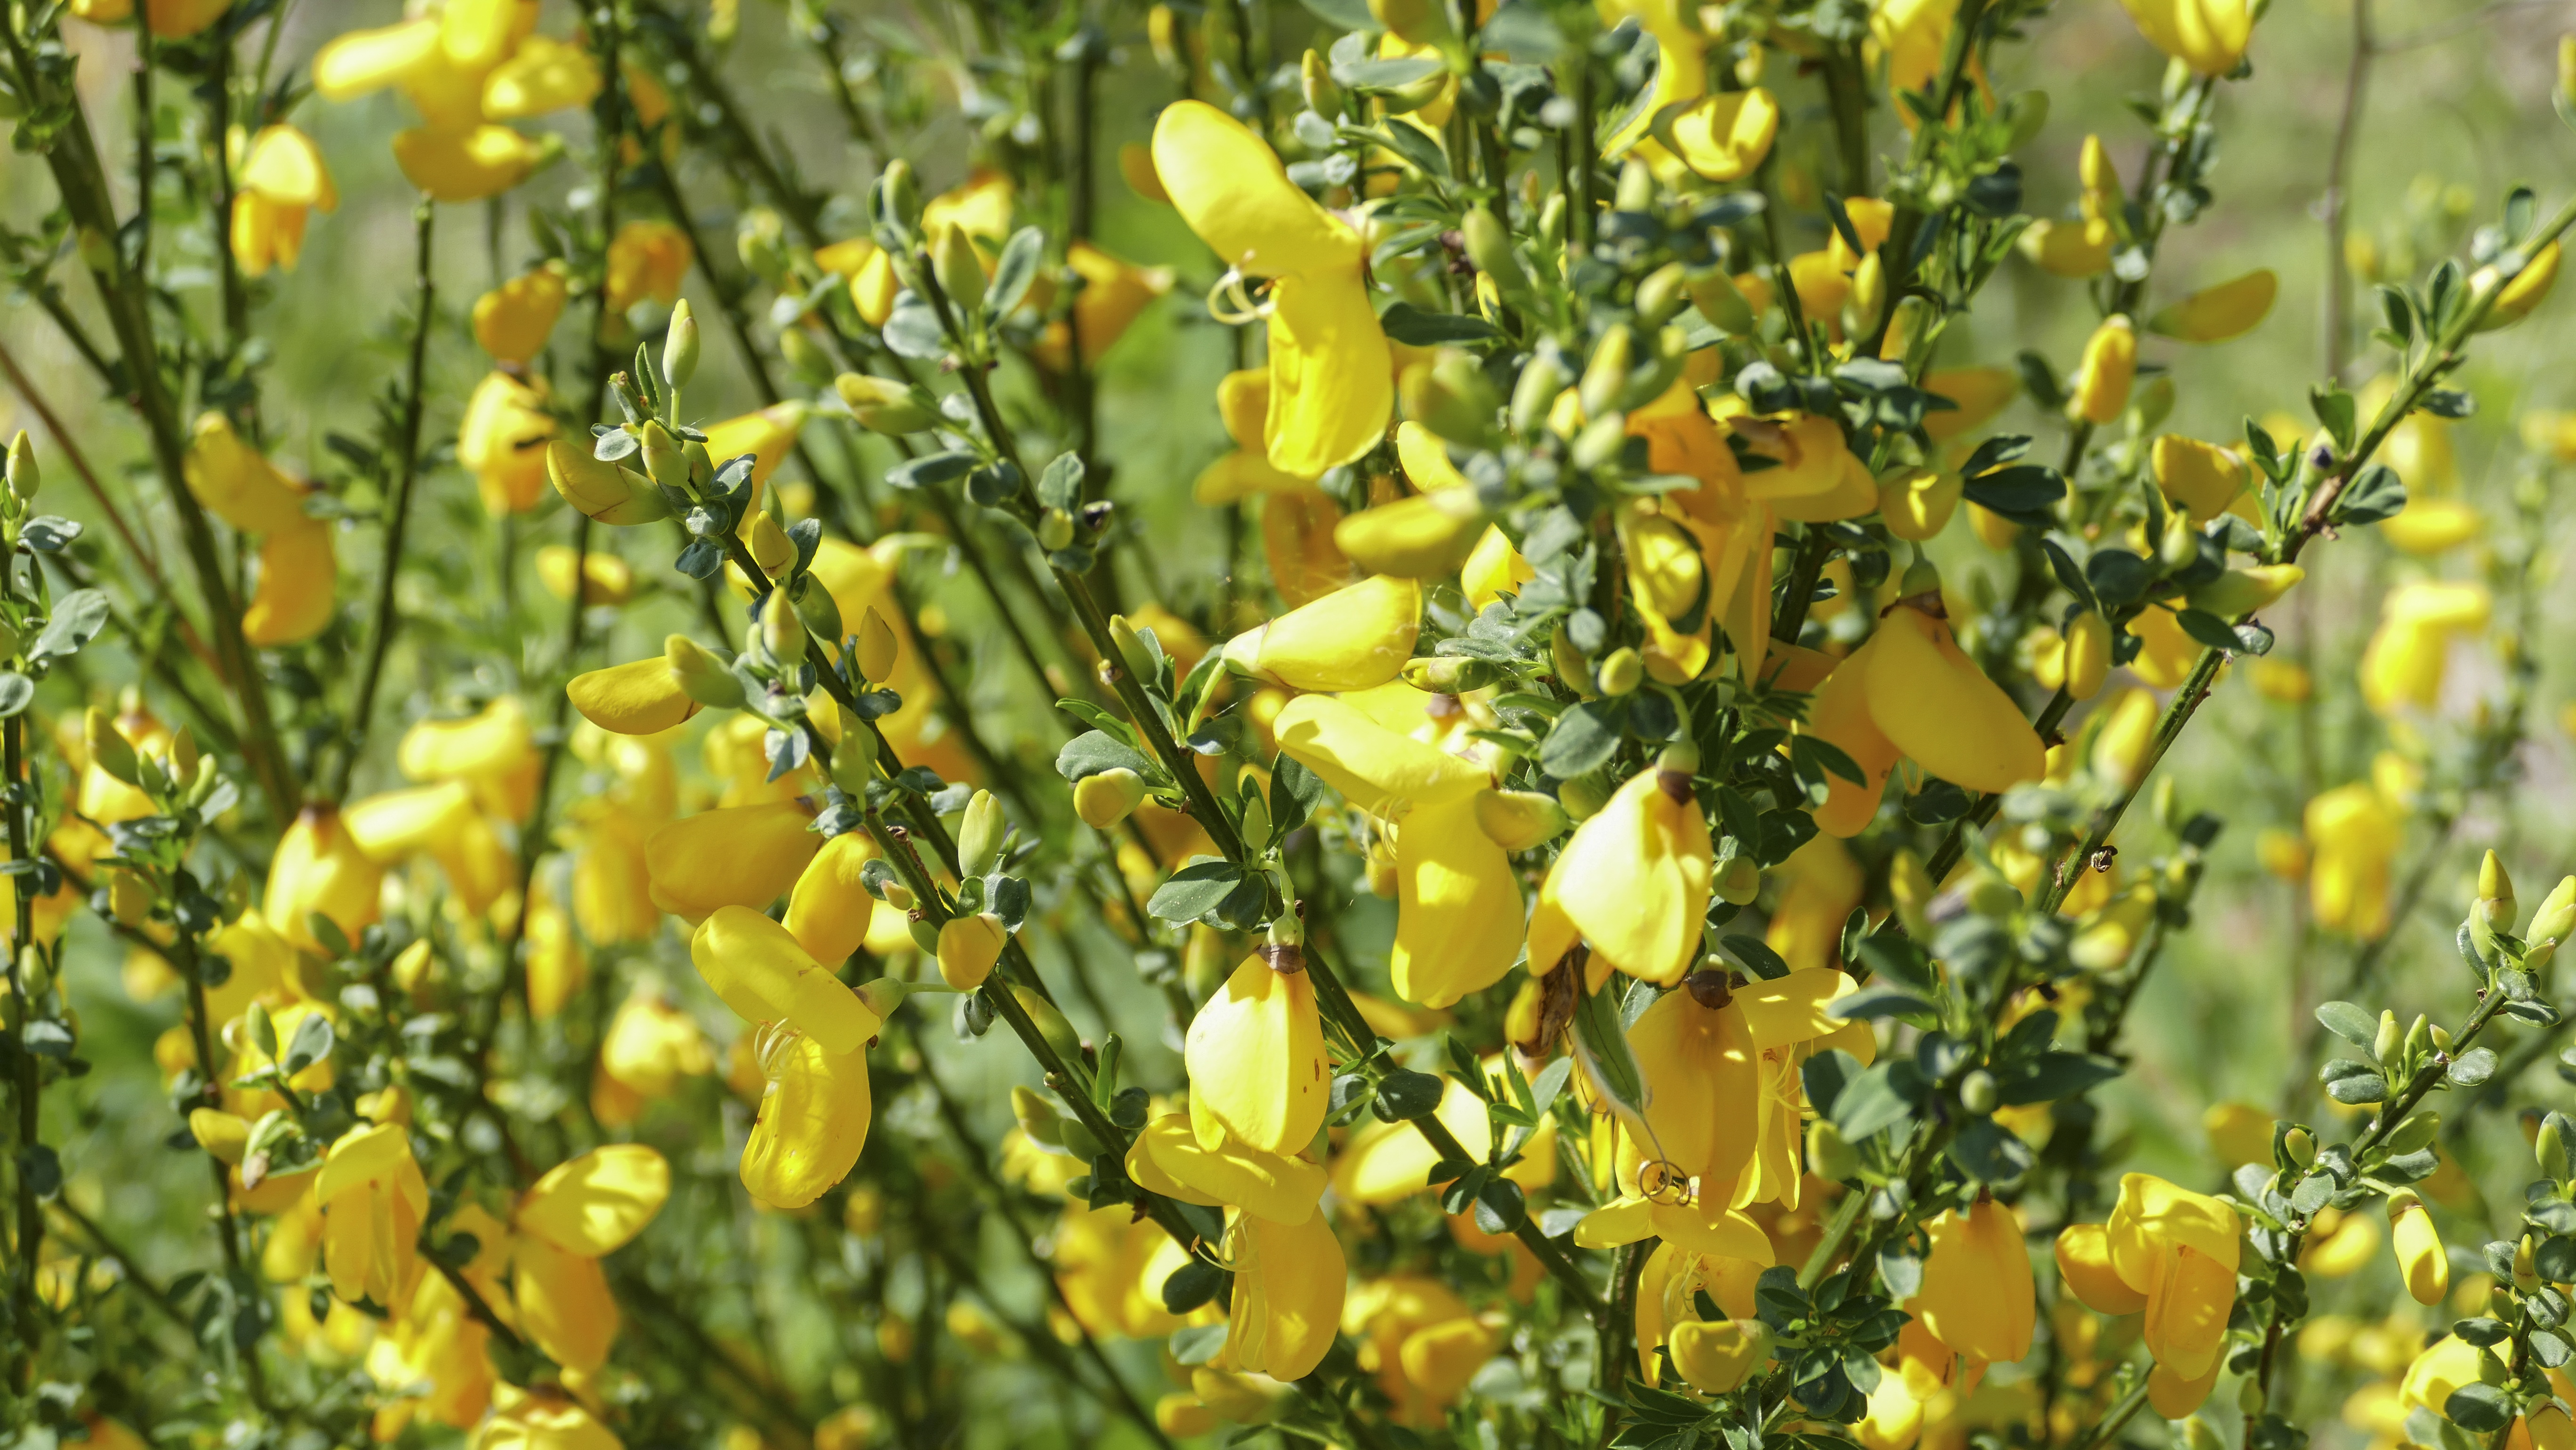
nature, blossom, plant, meadow, fruit, flower, bloom, food, produce, vegetable, crop, macro, yellow, agriculture, flora, rapeseed, wildflower, shrub, broom, brassica, flowering plant, land plant, mustard plant